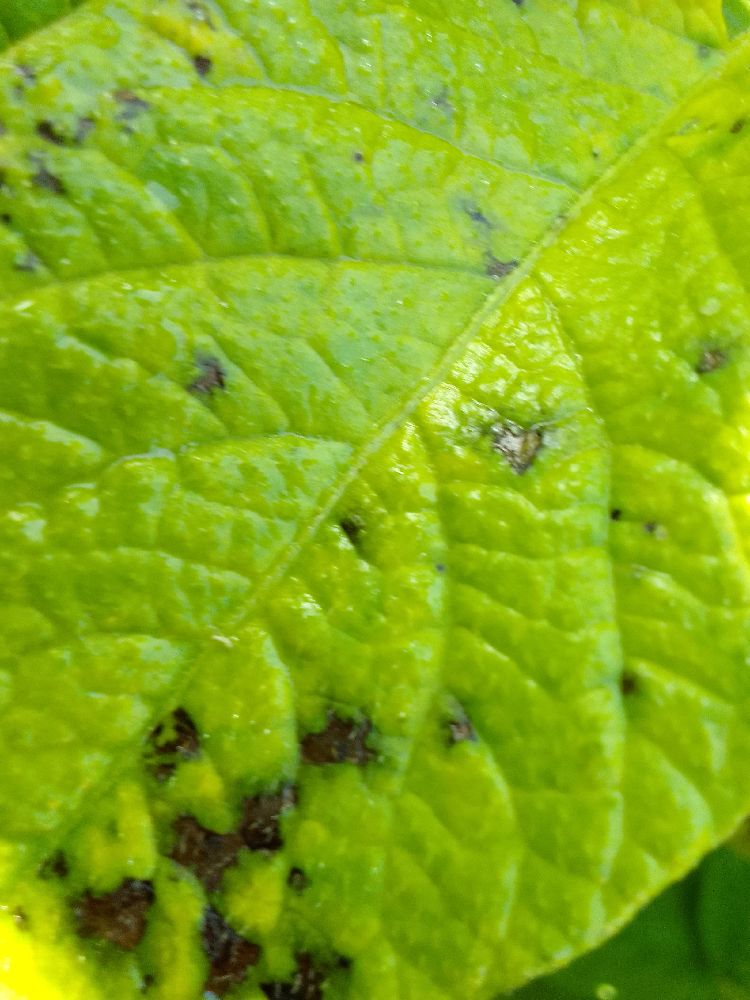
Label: Early blight